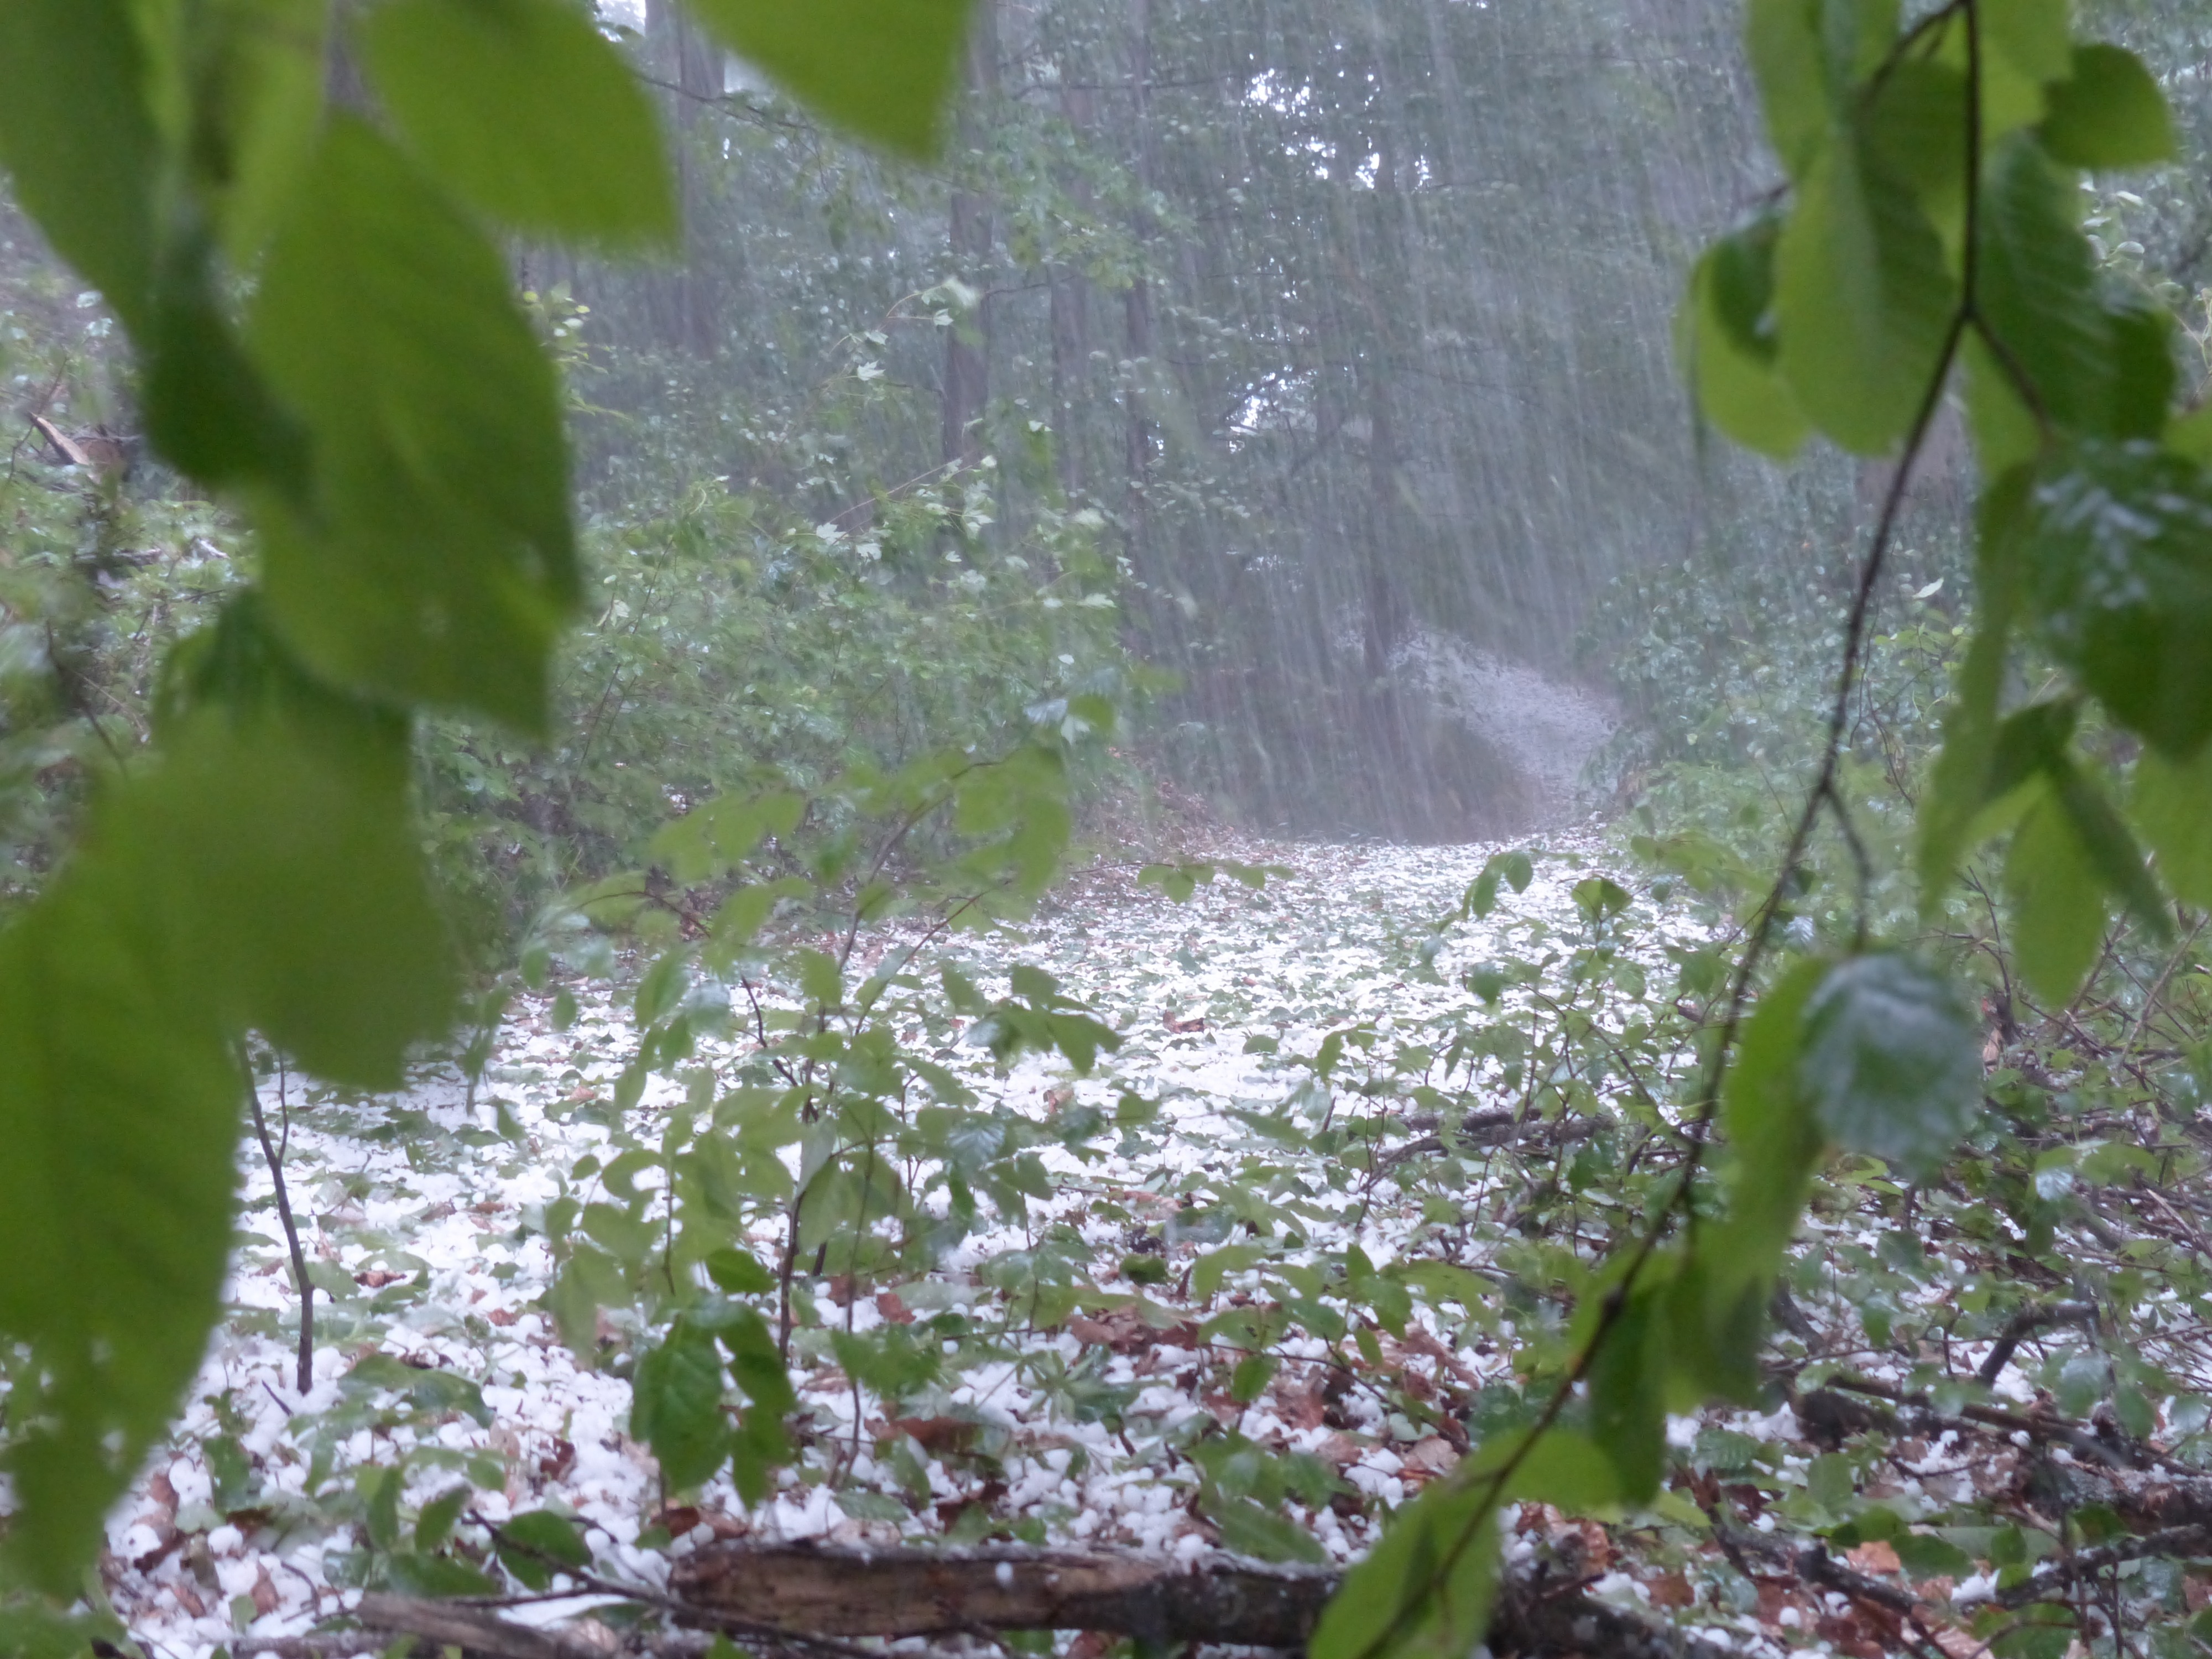
tree, forest, branch, plant, leaf, flower, pond, green, storm, botany, flora, trees, thunderstorm, protection, hail, precipitate, hailstones, ice lumps